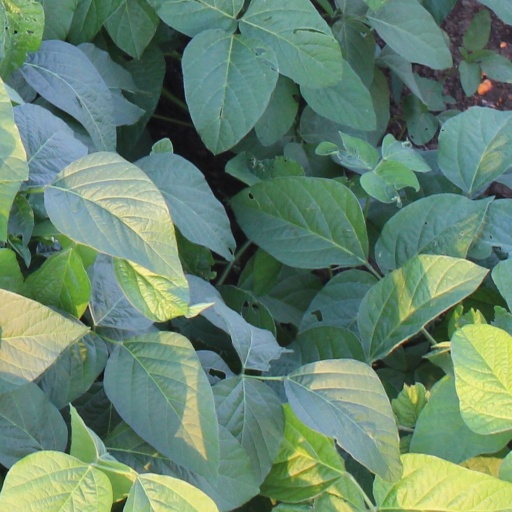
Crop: soybean